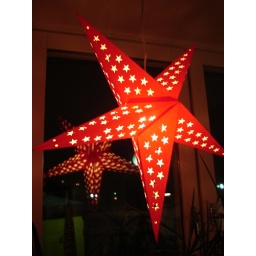
my advent star in my kitchen window